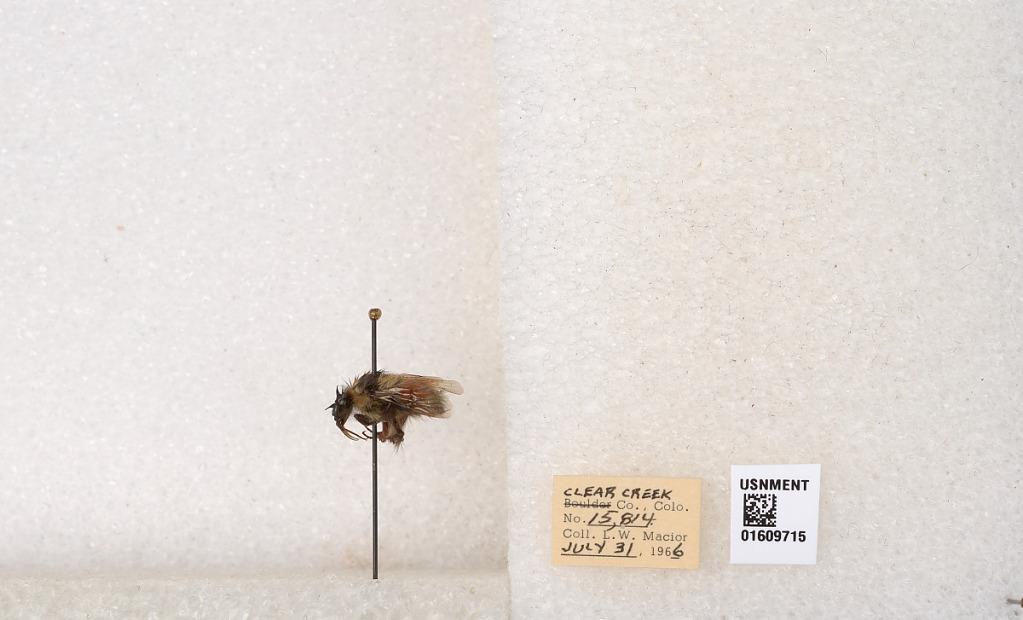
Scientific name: Bombus (Pyrobombus) sylvicola Kirby
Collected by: L. Macior
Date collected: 1966-7-31
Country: United States
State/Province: Colorado
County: Clear Creek
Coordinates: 39.6856, -105.645